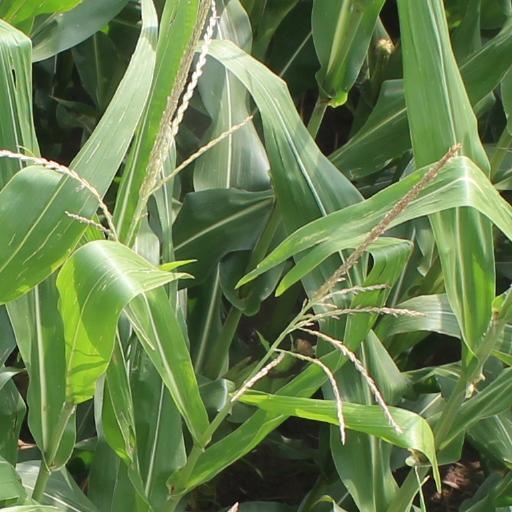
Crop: maize; corn